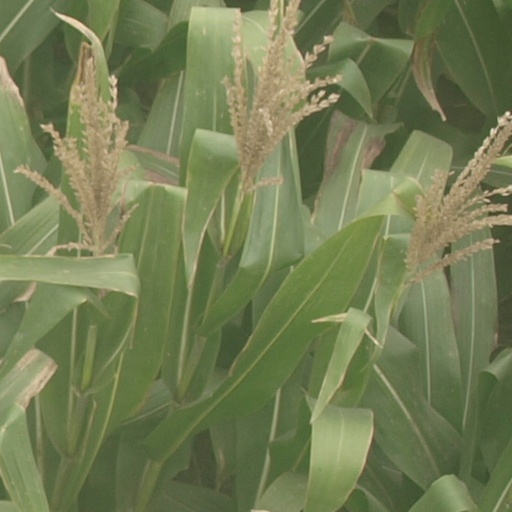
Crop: maize; corn